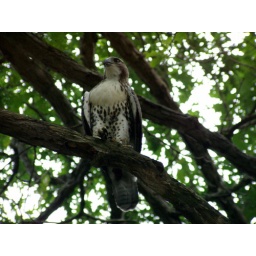
Taken August 14th 2004, this red-tailed hawk was sitting in a tree across the street from our house.